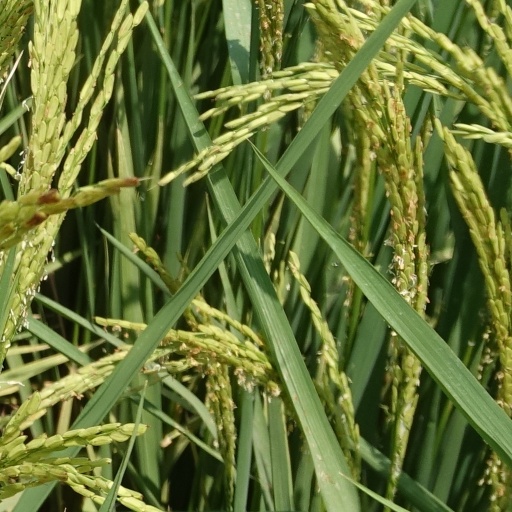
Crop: rice